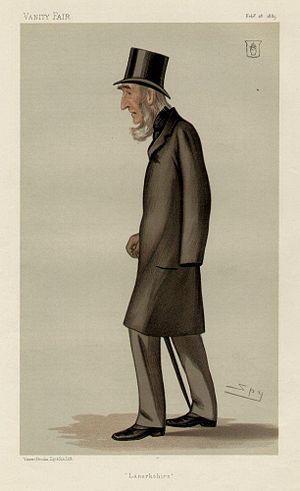
Sir Thomas Edward Colebrooke, 4ᵉ baronnet connu sous le nom de Sir Edward Colebrooke est un politicien britannique.